G.M.Dimitrov Metro Station

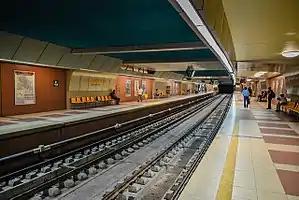

G.M.Dimitrov Metro Station is a station on the Sofia Metro in Bulgaria. It opened on 8 May 2009.